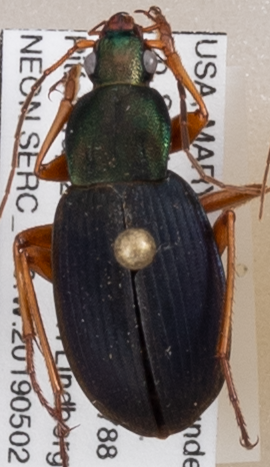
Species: Chlaenius aestivus
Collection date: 2019-05-02
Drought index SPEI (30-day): -0.858
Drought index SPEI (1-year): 2.09
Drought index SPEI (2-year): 1.546